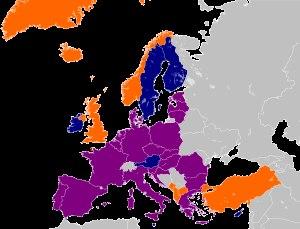
La politique de sécurité et de défense commune fait partie intégrante de la politique étrangère et de sécurité commune de l'Union européenne. La PSDC est un instrument nouveau, beaucoup plus global qu'une alliance de défense, et potentiellement ambitieux puisqu'elle vise à la définition progressive d'une politique de défense commune de l'Union. Son objet premier est de doter l’Union d'une capacité opérationnelle, s’appuyant sur des moyens civils et militaires susceptibles d'être déployés en dehors de l’Union afin d’assurer le maintien de la paix, la prévention des conflits et le renforcement de la sécurité internationale, conformément aux principes de la charte des Nations unies. La PSDC vise à renforcer le rôle de l'UE en matière de gestion internationale des crises, de manière complémentaire et coordonnée avec l'OTAN.
L’identité européenne de sécurité et de défense est un accord de partenariat stratégique établi en décembre 2002 entre l'Union européenne et l'OTAN, destiné à intervenir et coordonner les actions dans la gestion de crises en Europe, dans des situations pour lesquelles les États-Unis ne souhaiteraient pas intervenir directement, tout en permettant la participation d'autres pays européens non membres de l'OTAN mais signataires d'un accord de coopération avec l'OTAN dans le cadre du « Partenariat pour la paix », des pays qui comprennent aussi d'autres membres de l'Union européenne ou candidats à l'adhésion à l'Union ou disposant d'accords de coopération en matière de défense commune avec l'Union ou certains de ses membres.
Les accords dits « Berlin plus » adoptés lors du sommet de Washington en 1999, régissent la mise à disposition de l'Union européenne des moyens et des capacités de l'OTAN pour des opérations dans lesquelles l'Alliance ne serait pas engagée militairement en tant que telle, les modalités de coopération entre l'OTAN et l'Union européenne ayant été confirmées lors du Conseil européen de Nice, en décembre 2000.
Les forces armées des États de l'Union européenne, constituées par les armées de chaque État, demeurent chacune sous le contrôle politique et militaire de leurs États respectifs d'appartenance. S'il n'existe pas « d'armée européenne » supranationale, en revanche les coopérations entre ces armées sont nombreuses sur tous les plans, qu'il s'agisse de mener des opérations conjointes par plusieurs d'entre elles ou d'acquérir ou d'exploiter en commun certains équipements.
Les forces armées d'Europe comprennent les forces armées des 27 pays de l'Union européenne, ainsi que celles des États rattachés au continent européen. Les États de l'Union sont regroupés au sein de la politique de sécurité et de défense commune, qui s'apparente plus à une plateforme d'intervention conjointe de plusieurs Etats de l'Union qu'à une véritable force centralisée européenne. D'autres alliances militaires bilatérales ou multilatérales se développent entre les pays européens, au sein de l'Union ou en dehors, notamment au travers de l'OTAN.